Kraken Rum

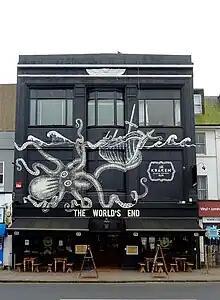
The Kraken Rum mural on the World's End pub in Brighton.

Kraken Rum was the sponsor of the Kitschies, a British speculative fiction award.